Burwood East

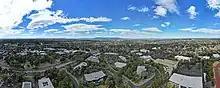
Burwood East facing the Dandenong Ranges to the East

By the mid 19th century, East Burwood and the surrounding districts were under cultivation and local horticulturists were supplying Melbourne's markets, including the Victoria Markets, with cut flowers and produce. Jonquils and Daffodils were harvested in the area well into the 1950s. Apple, cherry and pear groves covered the hill slopes for close to a century. The earliest orchardist was James Tainton who placed 50 acres of land under cultivation in the 1880s. Another orchardist Walter Mock developed the Red Williams' pear variety in East Burwood during the 1930s. The 'Reds' found favour and the variety was exported to Europe and North America. However little more than thirty years later, the last of the orchards located in East Burwood had been ripped up or relocated in one case, to Bacchus Marsh.